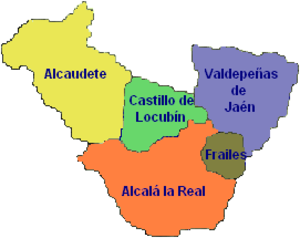
Sierra Sur ou Sierra Sur de Jaén est une comarque de la province de Jaén. Sa capitale et centre administratif est la commune de Alcalá la Real.